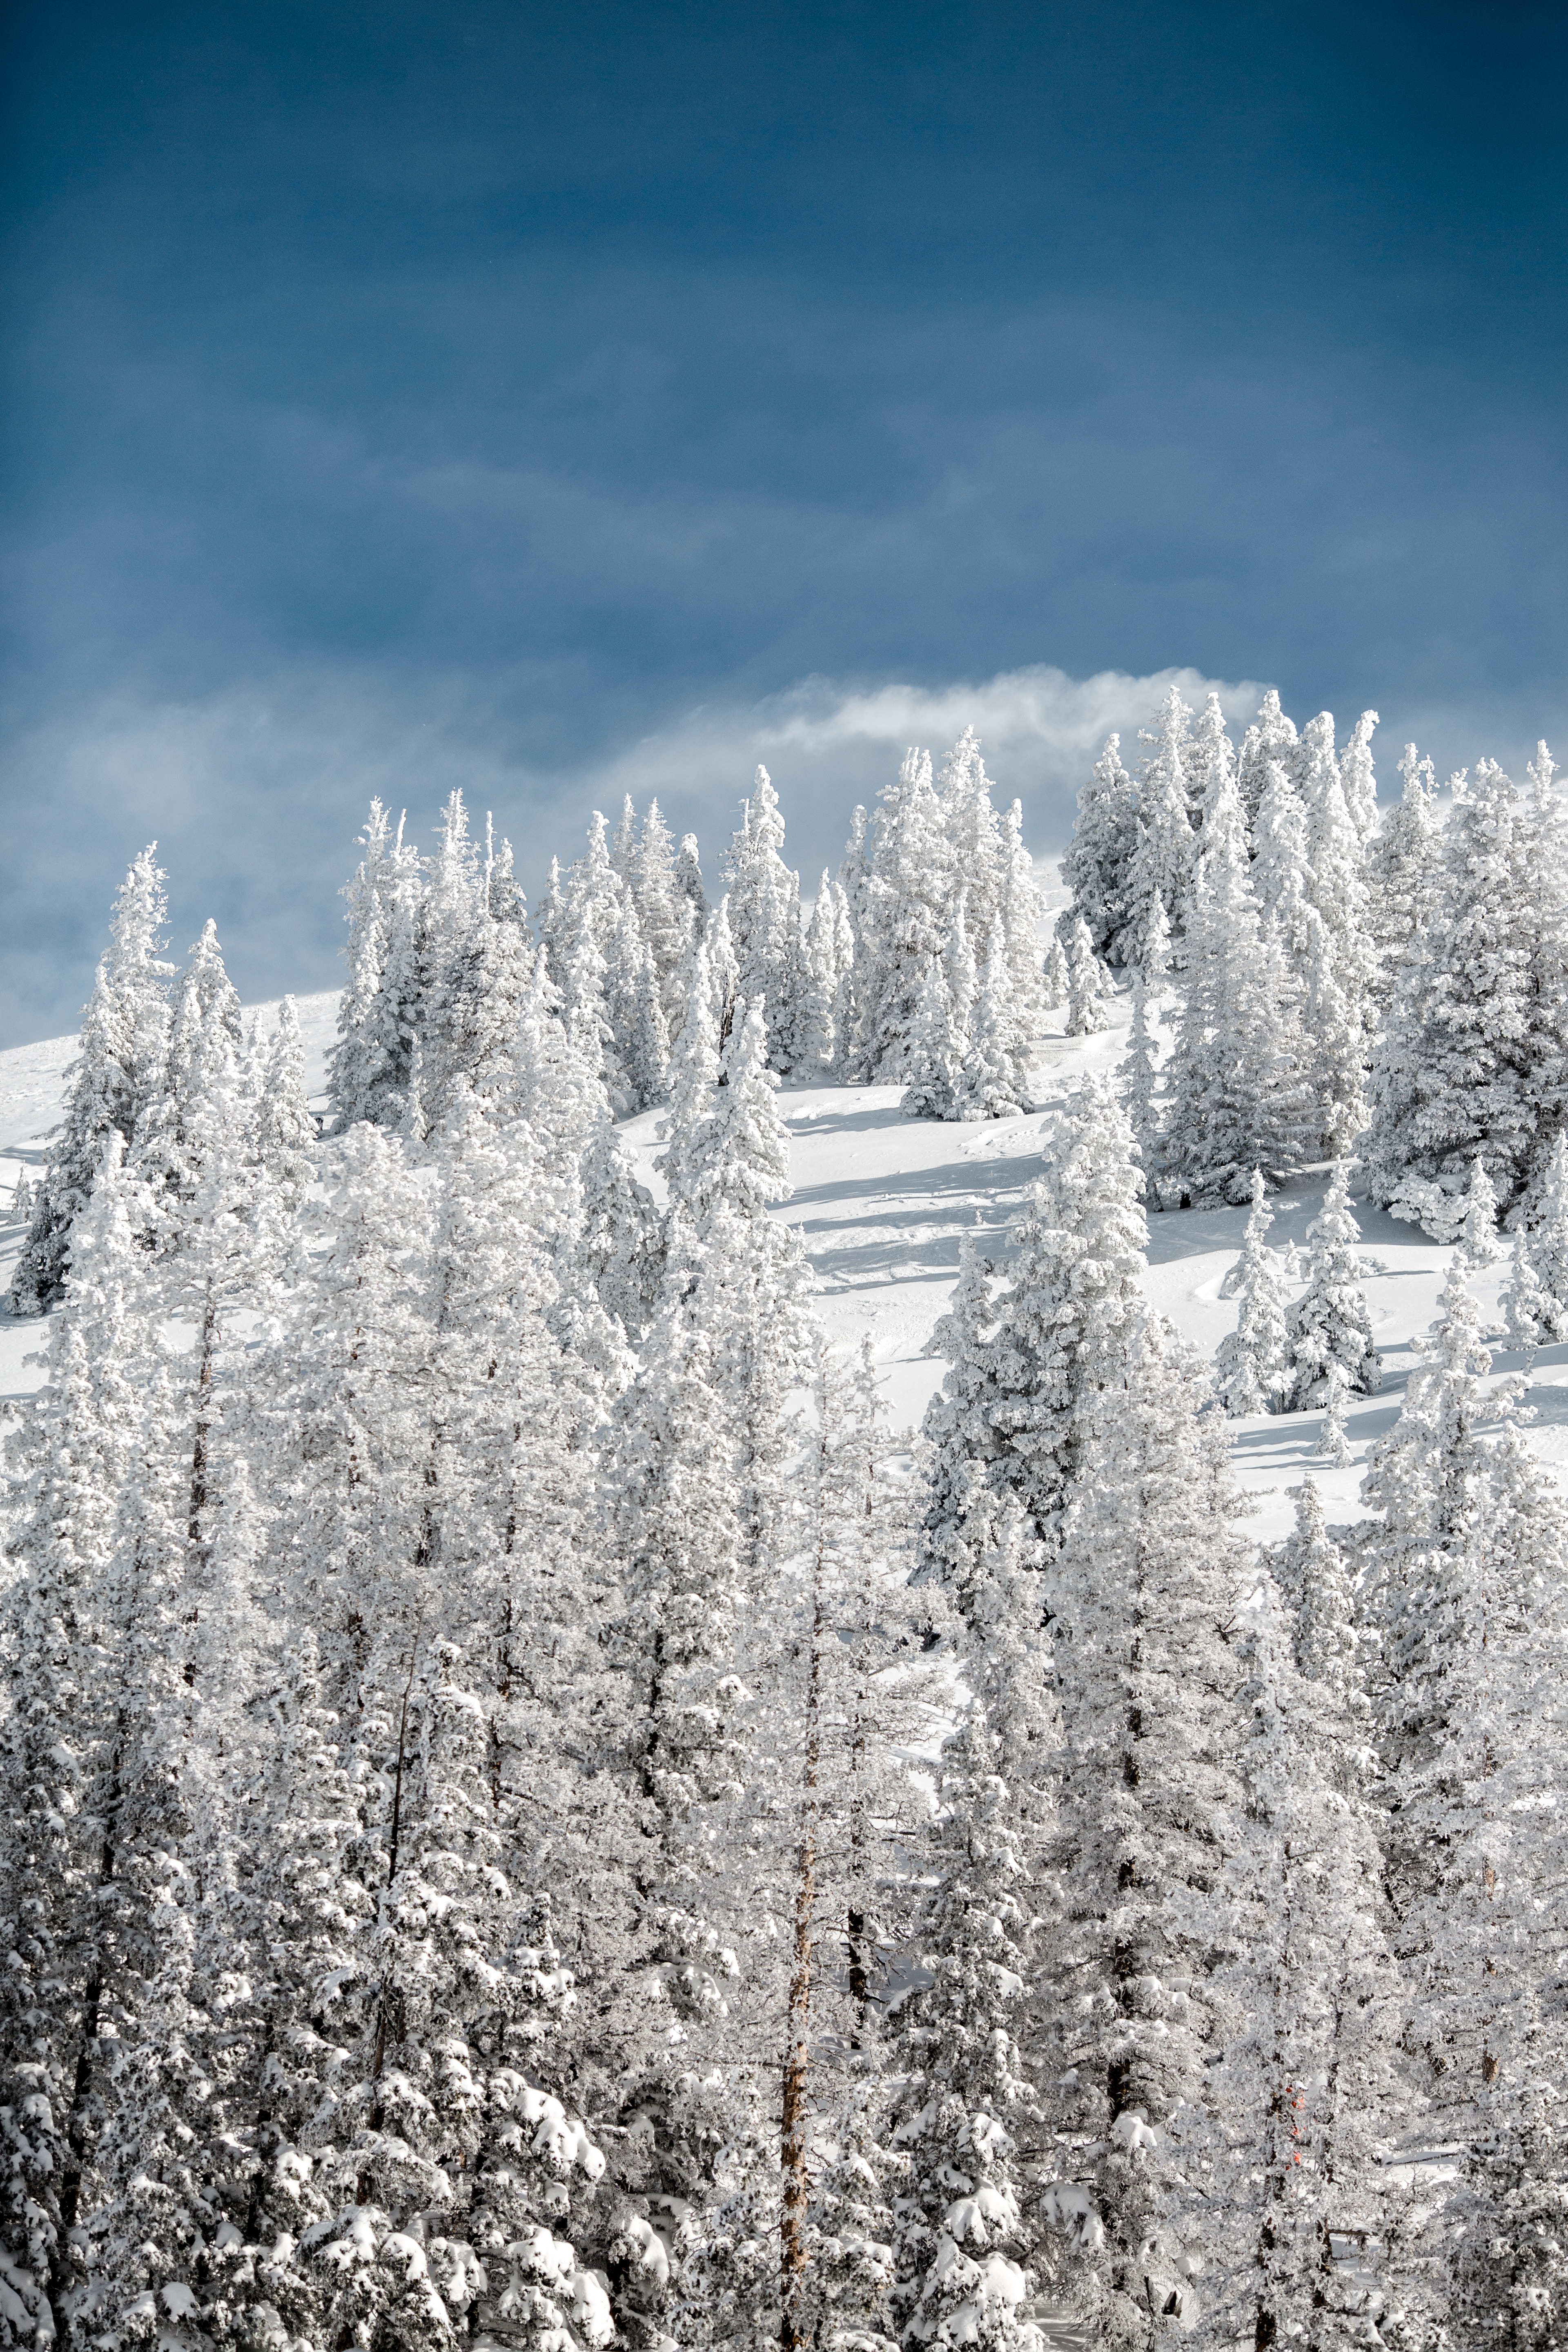
landscape, tree, forest, branch, mountain, snow, winter, cloud, plant, sky, frost, mountain range, daytime, pine, ice, fir, conifer, cool image, spruce, cool photo, freezing, pine family, woody plant, spruce fir forest